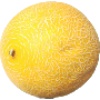
Label: images